Don't Stop My Beautification

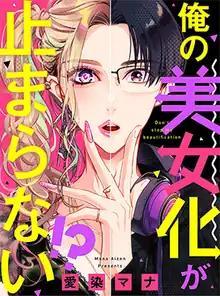
Cover art from the web serialization, depicting Haruomi Saito

Don't Stop My Beautification is a "josei" manga series written and illustrated by Mana Aizen, serialized since April 30, 2021, through Ohzora Publishing's digital platform Comic Wacha. A live-action television series adaptation by PROTX and was released in February 2023, with in the lead role.